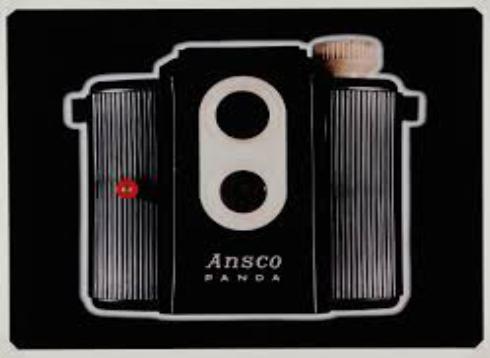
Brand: Ansco
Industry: Electronic